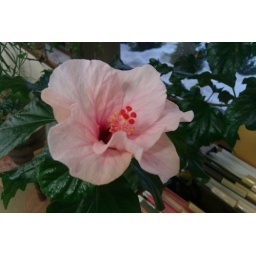
Pink flowers bloom in the office on a rainy gray day, with piles of wet snow outside the window.